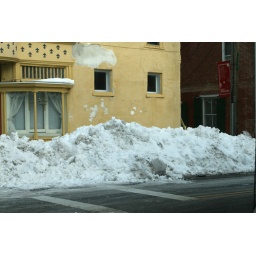
Vance's barber shop - looks like there is water in the walls - must have a leaking roof